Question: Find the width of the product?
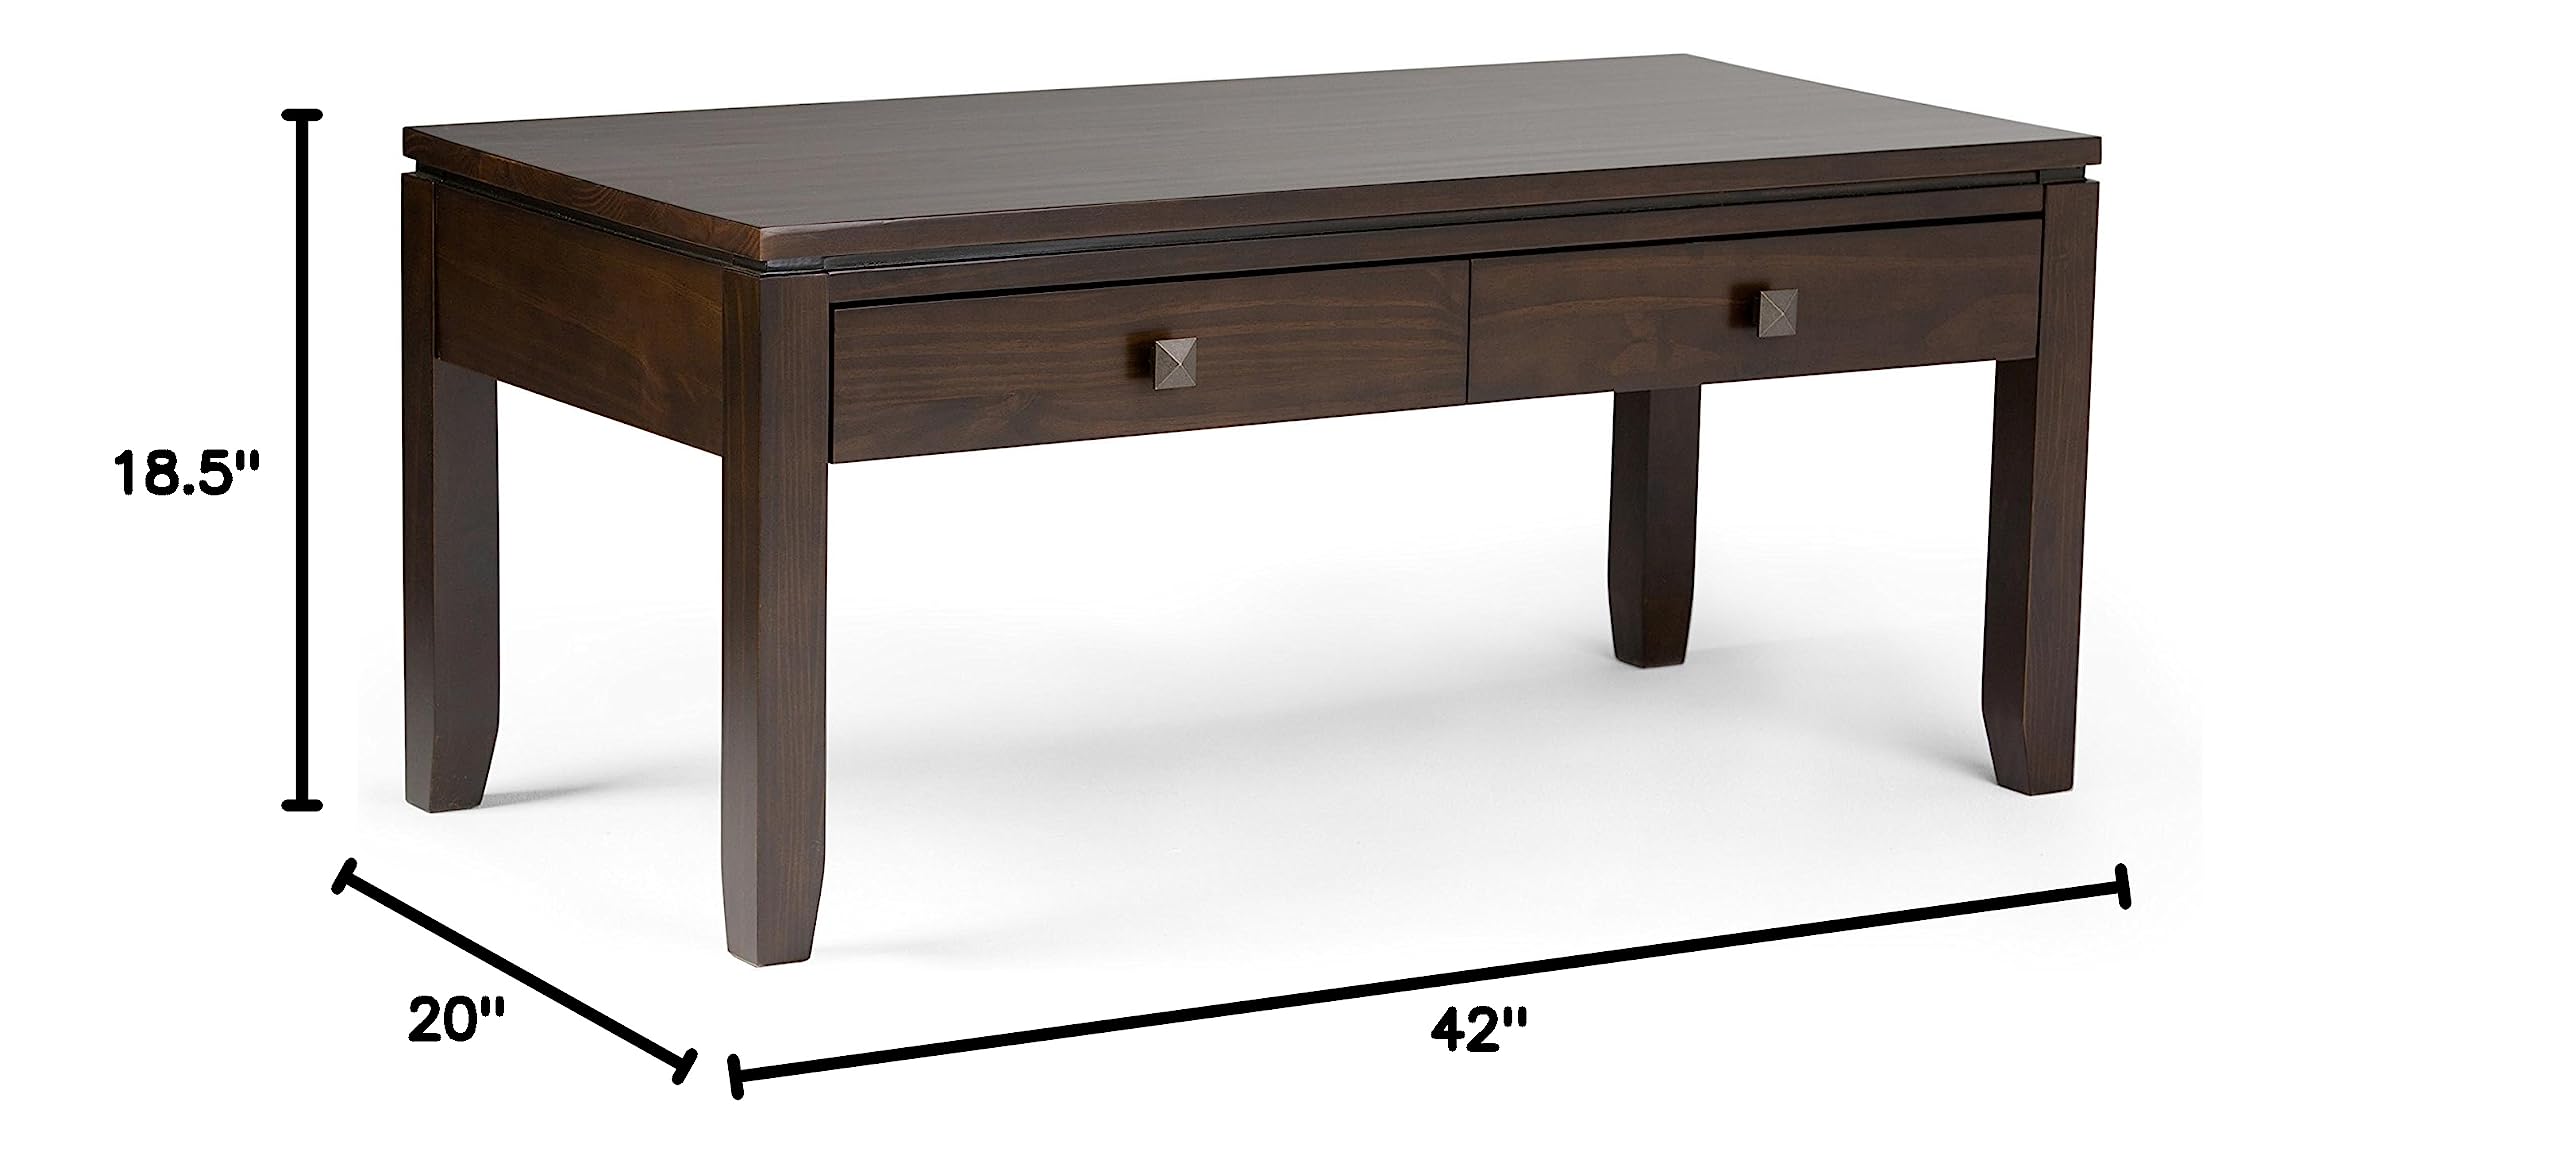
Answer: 42.0 inch